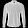
Label: Shirt